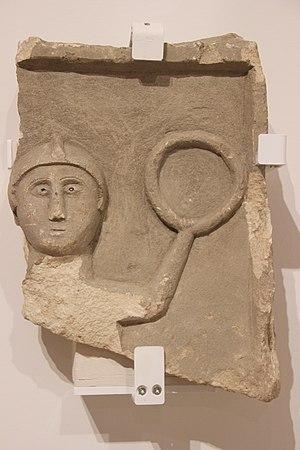
Relief mithriaque de Jort
Les reliefs mithriaques de Jort sont des sculptures trouvées en 2011 dans la commune éponyme, département du Calvados, région Normandie, en France. La découverte a lieu de manière fortuite lors de travaux publics d'assainissement et les reliefs sont depuis lors conservés dans la mairie de la commune.